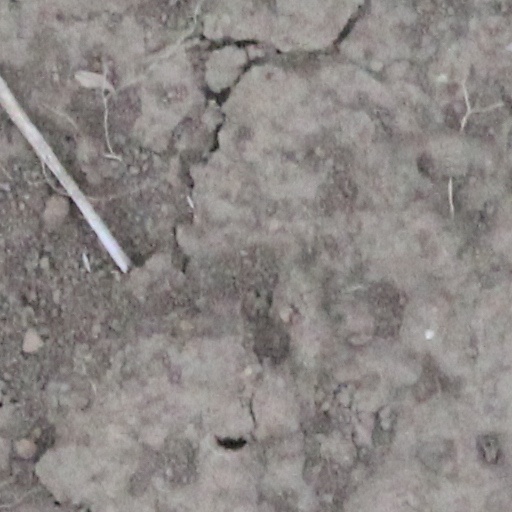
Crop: wheat